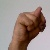
The image shows a hand gesture representing the letter 'N' in Indian Sign Language.